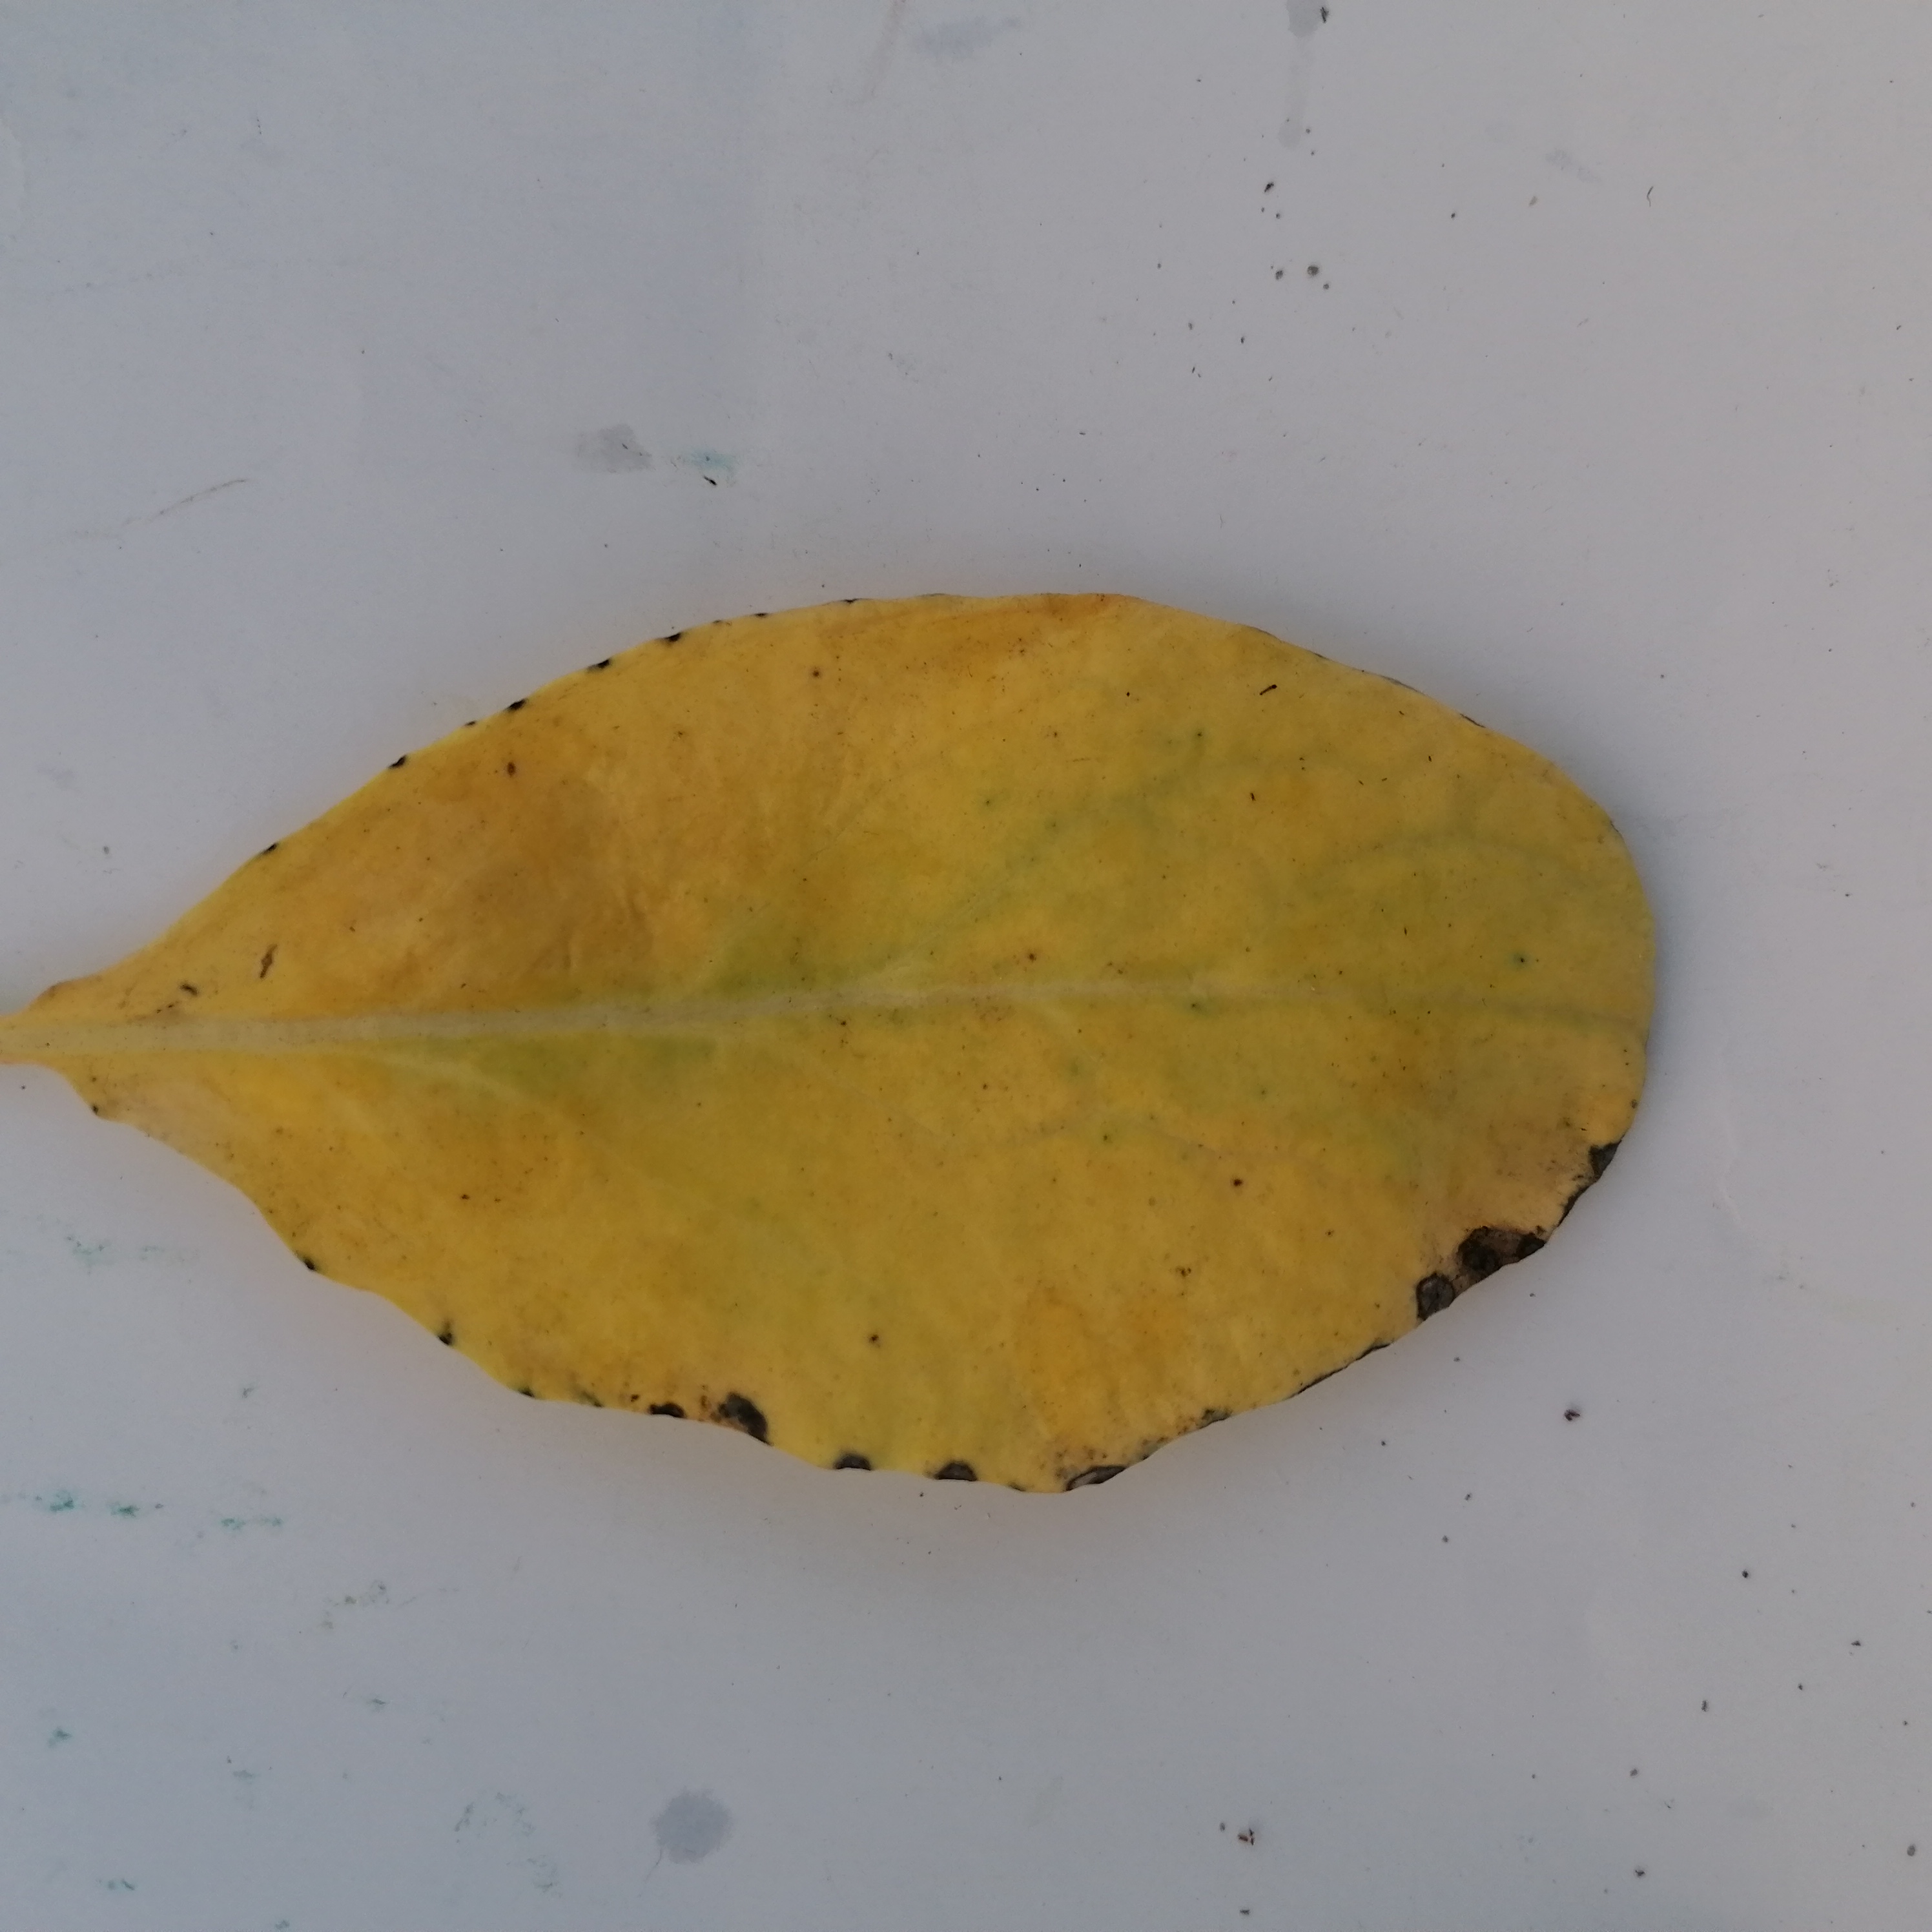
Label: Black Rot